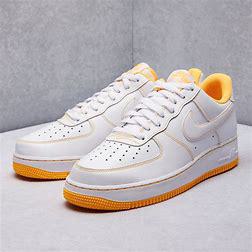
Brand: Nike
Model: Air Force 1 07